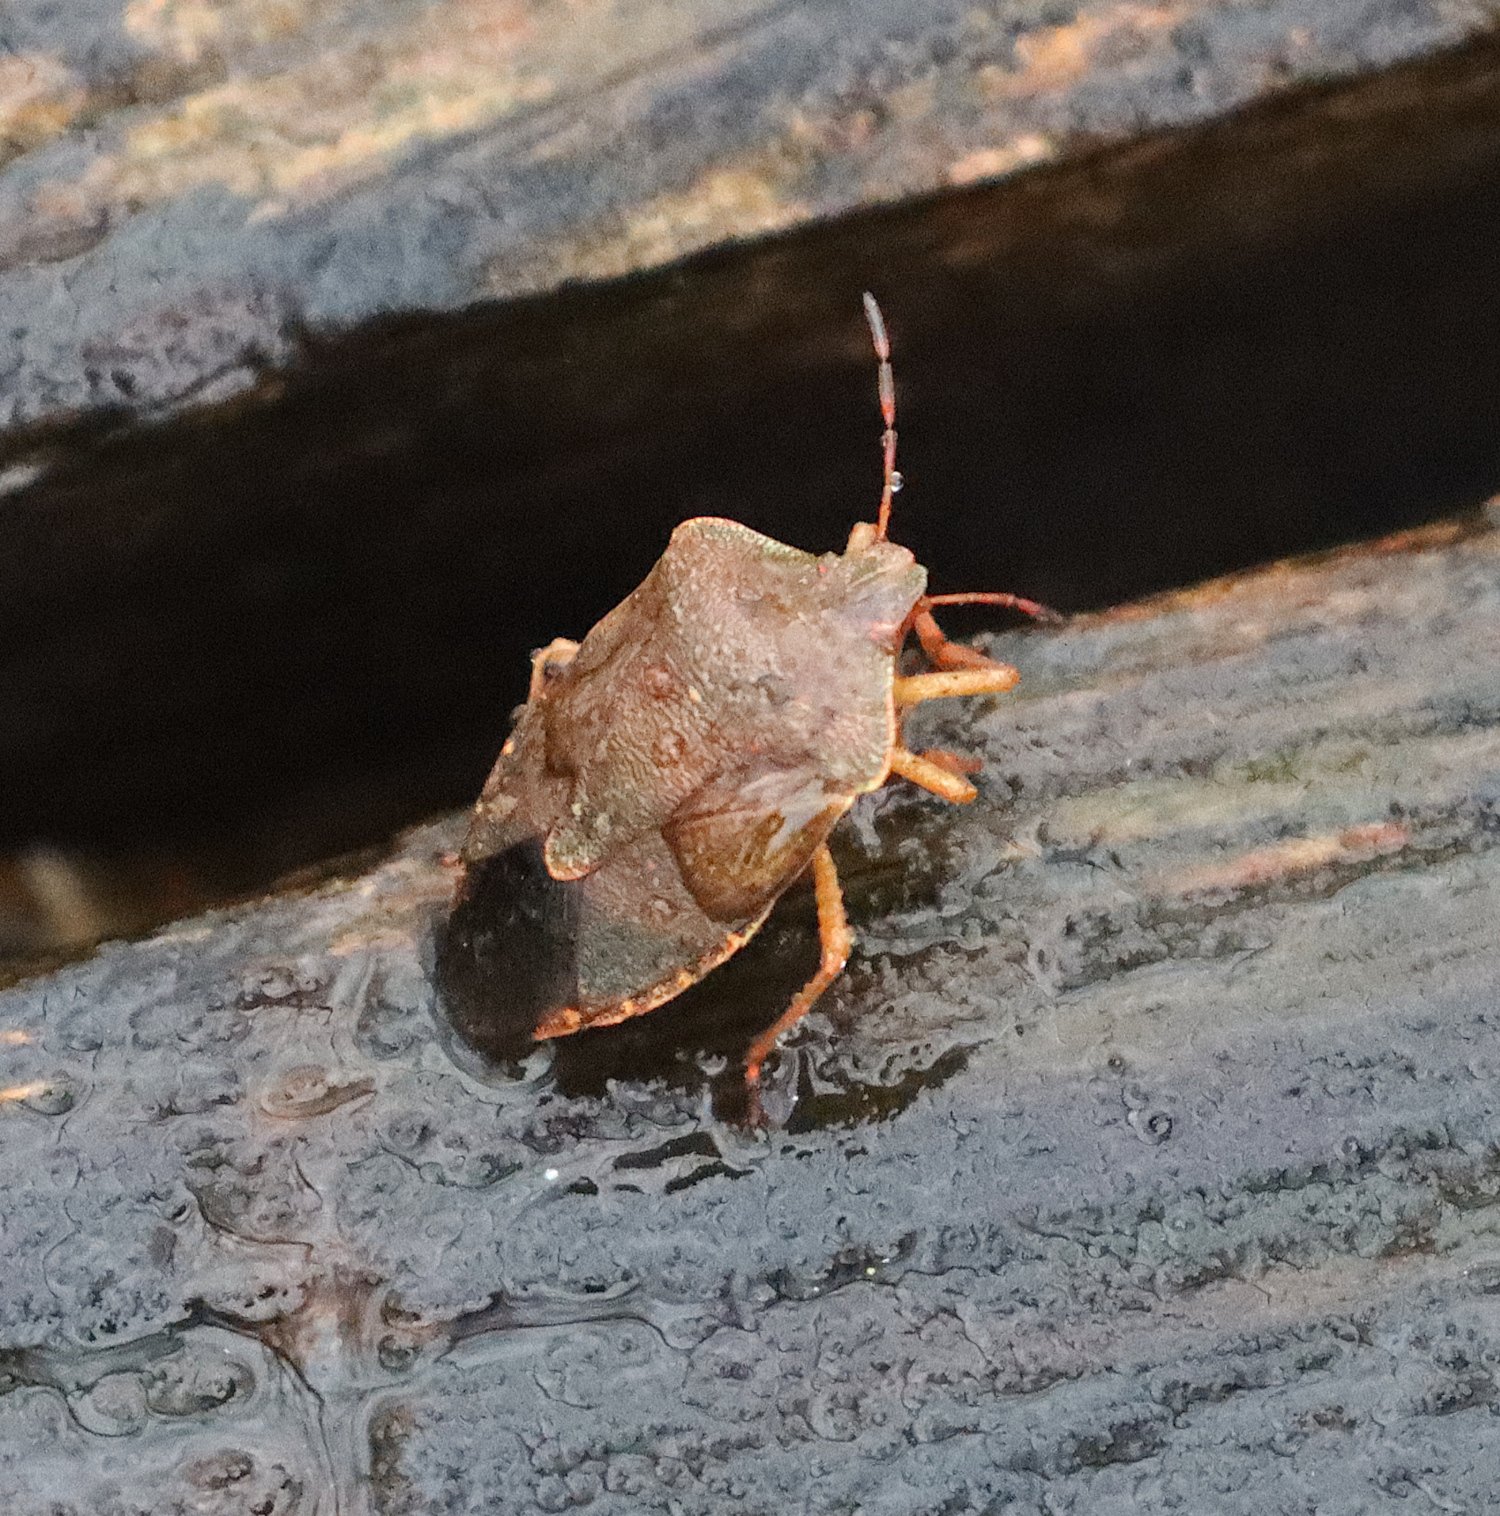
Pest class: stink_bug